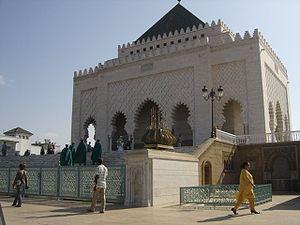
Le mausolée de Mohammed V
Un mausolée est un monument funéraire de grandes dimensions. Il doit son nom au satrape de la province de Carie en Asie mineure, Mausole, pour qui, au IVᵉ siècle av. J.-C., fut construit un tombeau monumental : le mausolée d'Halicarnasse, considéré comme l'une des Sept Merveilles du monde.